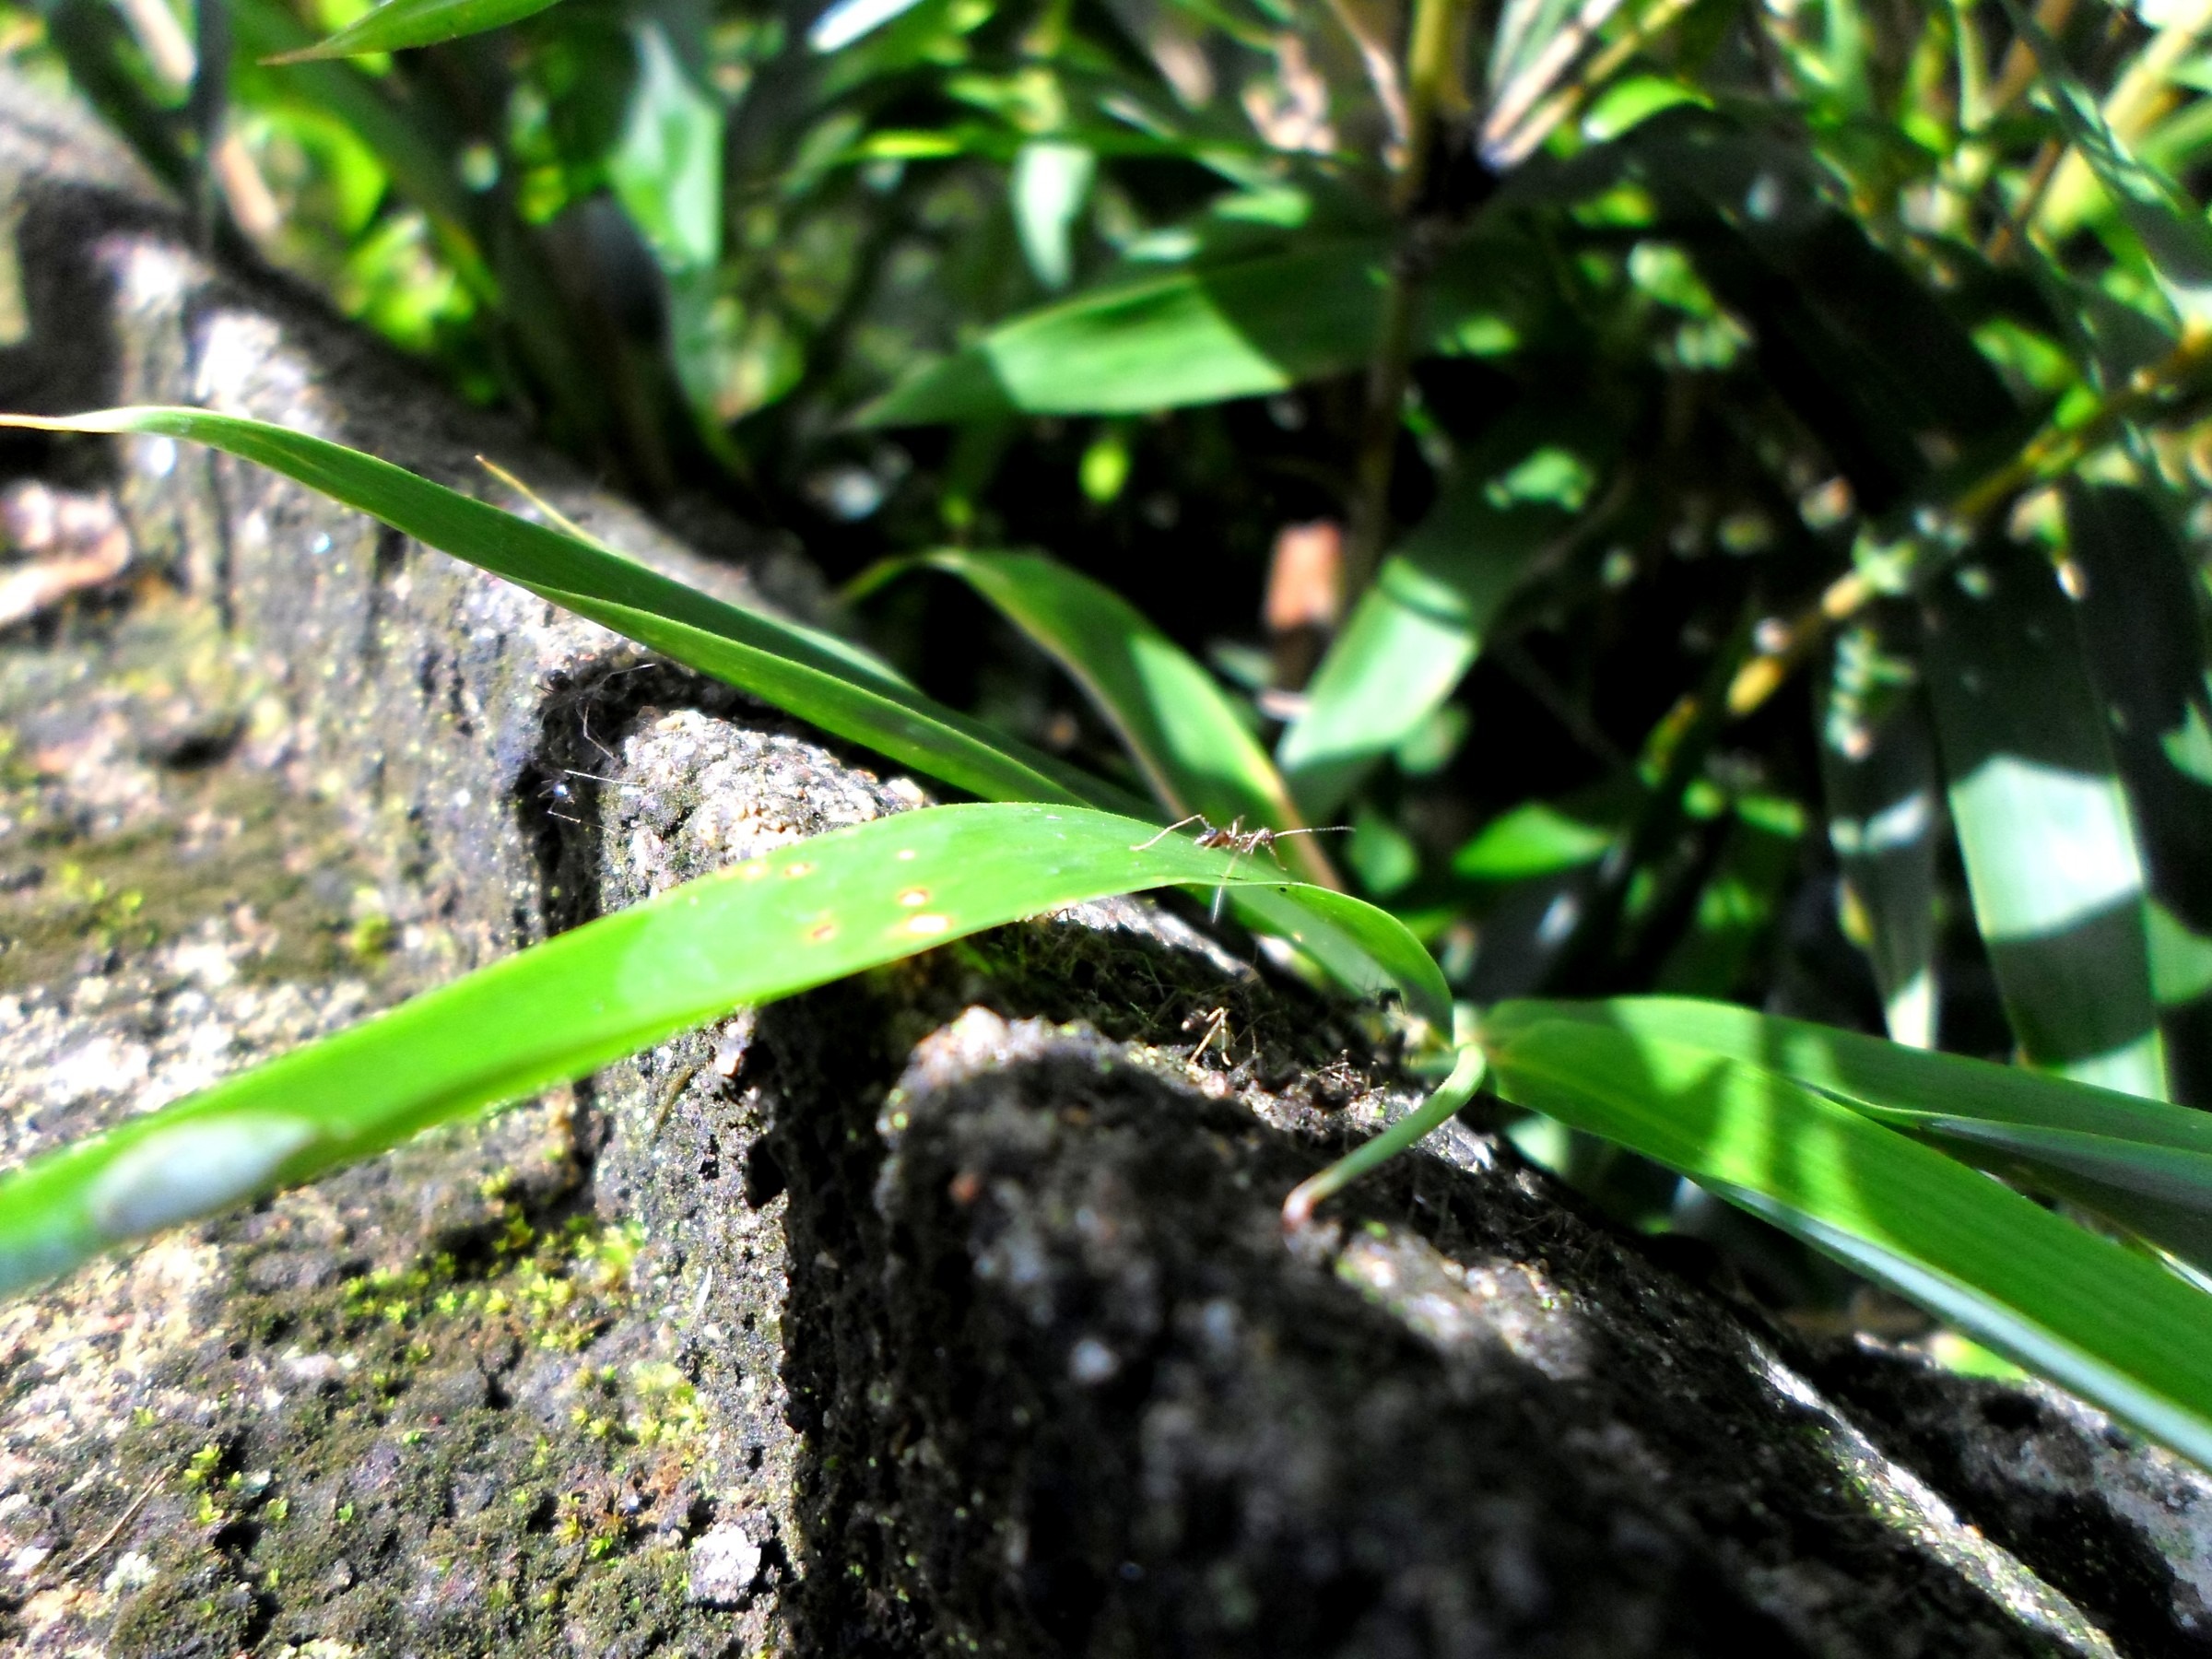
tree, nature, grass, branch, growth, plant, ground, countryside, stem, leaf, flower, floral, environment, foliage, rural, green, jungle, produce, grow, fresh, soil, botany, garden, flora, season, botanical, fauna, sprout, life, eco, ecology, leaves, earth, shrub, rainforest, planet, conservation, blade, horticulture, ecosystem, organic, macro photography, fertile, bio, flowering plant, plant stem, land plant